Barbara Ann Scott

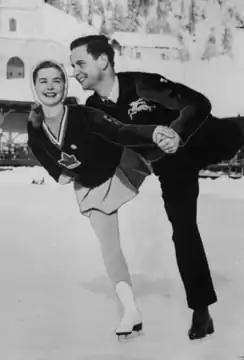
Barbara Ann Scott and Hans Gerschwiler practice together before the 1948 Winter Olympics. Both went on to win medals - Scott gold and Gerschweiler silver.

At the 1948 Winter Olympics, Scott became the first and only Canadian in history to win the ladies' singles figure skating gold medal. After the Olympic win she received a telegram from Prime Minister Mackenzie King, stating that she gave "Canadians courage to get through the darkness of the post-war gloom." When Scott returned to Ottawa on March 9, 1948, the car that she originally relinquished in 1947 was given back (license plate now: "48-U-1"), and she also received the "Key" to the city. She was commonly referred to as "Canada's Sweetheart" in the press at this time, so much so that a collectible doll (accompanied by a letter from her) was issued in her honour in 1948. According to figure skating writer and historian Ellyn Kestnbaum, Scott "brought polish, glamour, and feminine delicateness" to figure skating. She was described as "a cover girl", inspiring Canadian girls to become skaters. She was also one of the first skaters to specifically choreograph and to musically interpret her free skating programs, instead of using music as a background accompaniment.